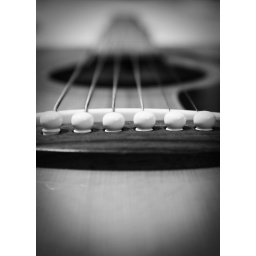
Bored around the house and shooting everything I can, including my acoustic guitar that I don't know how to play.